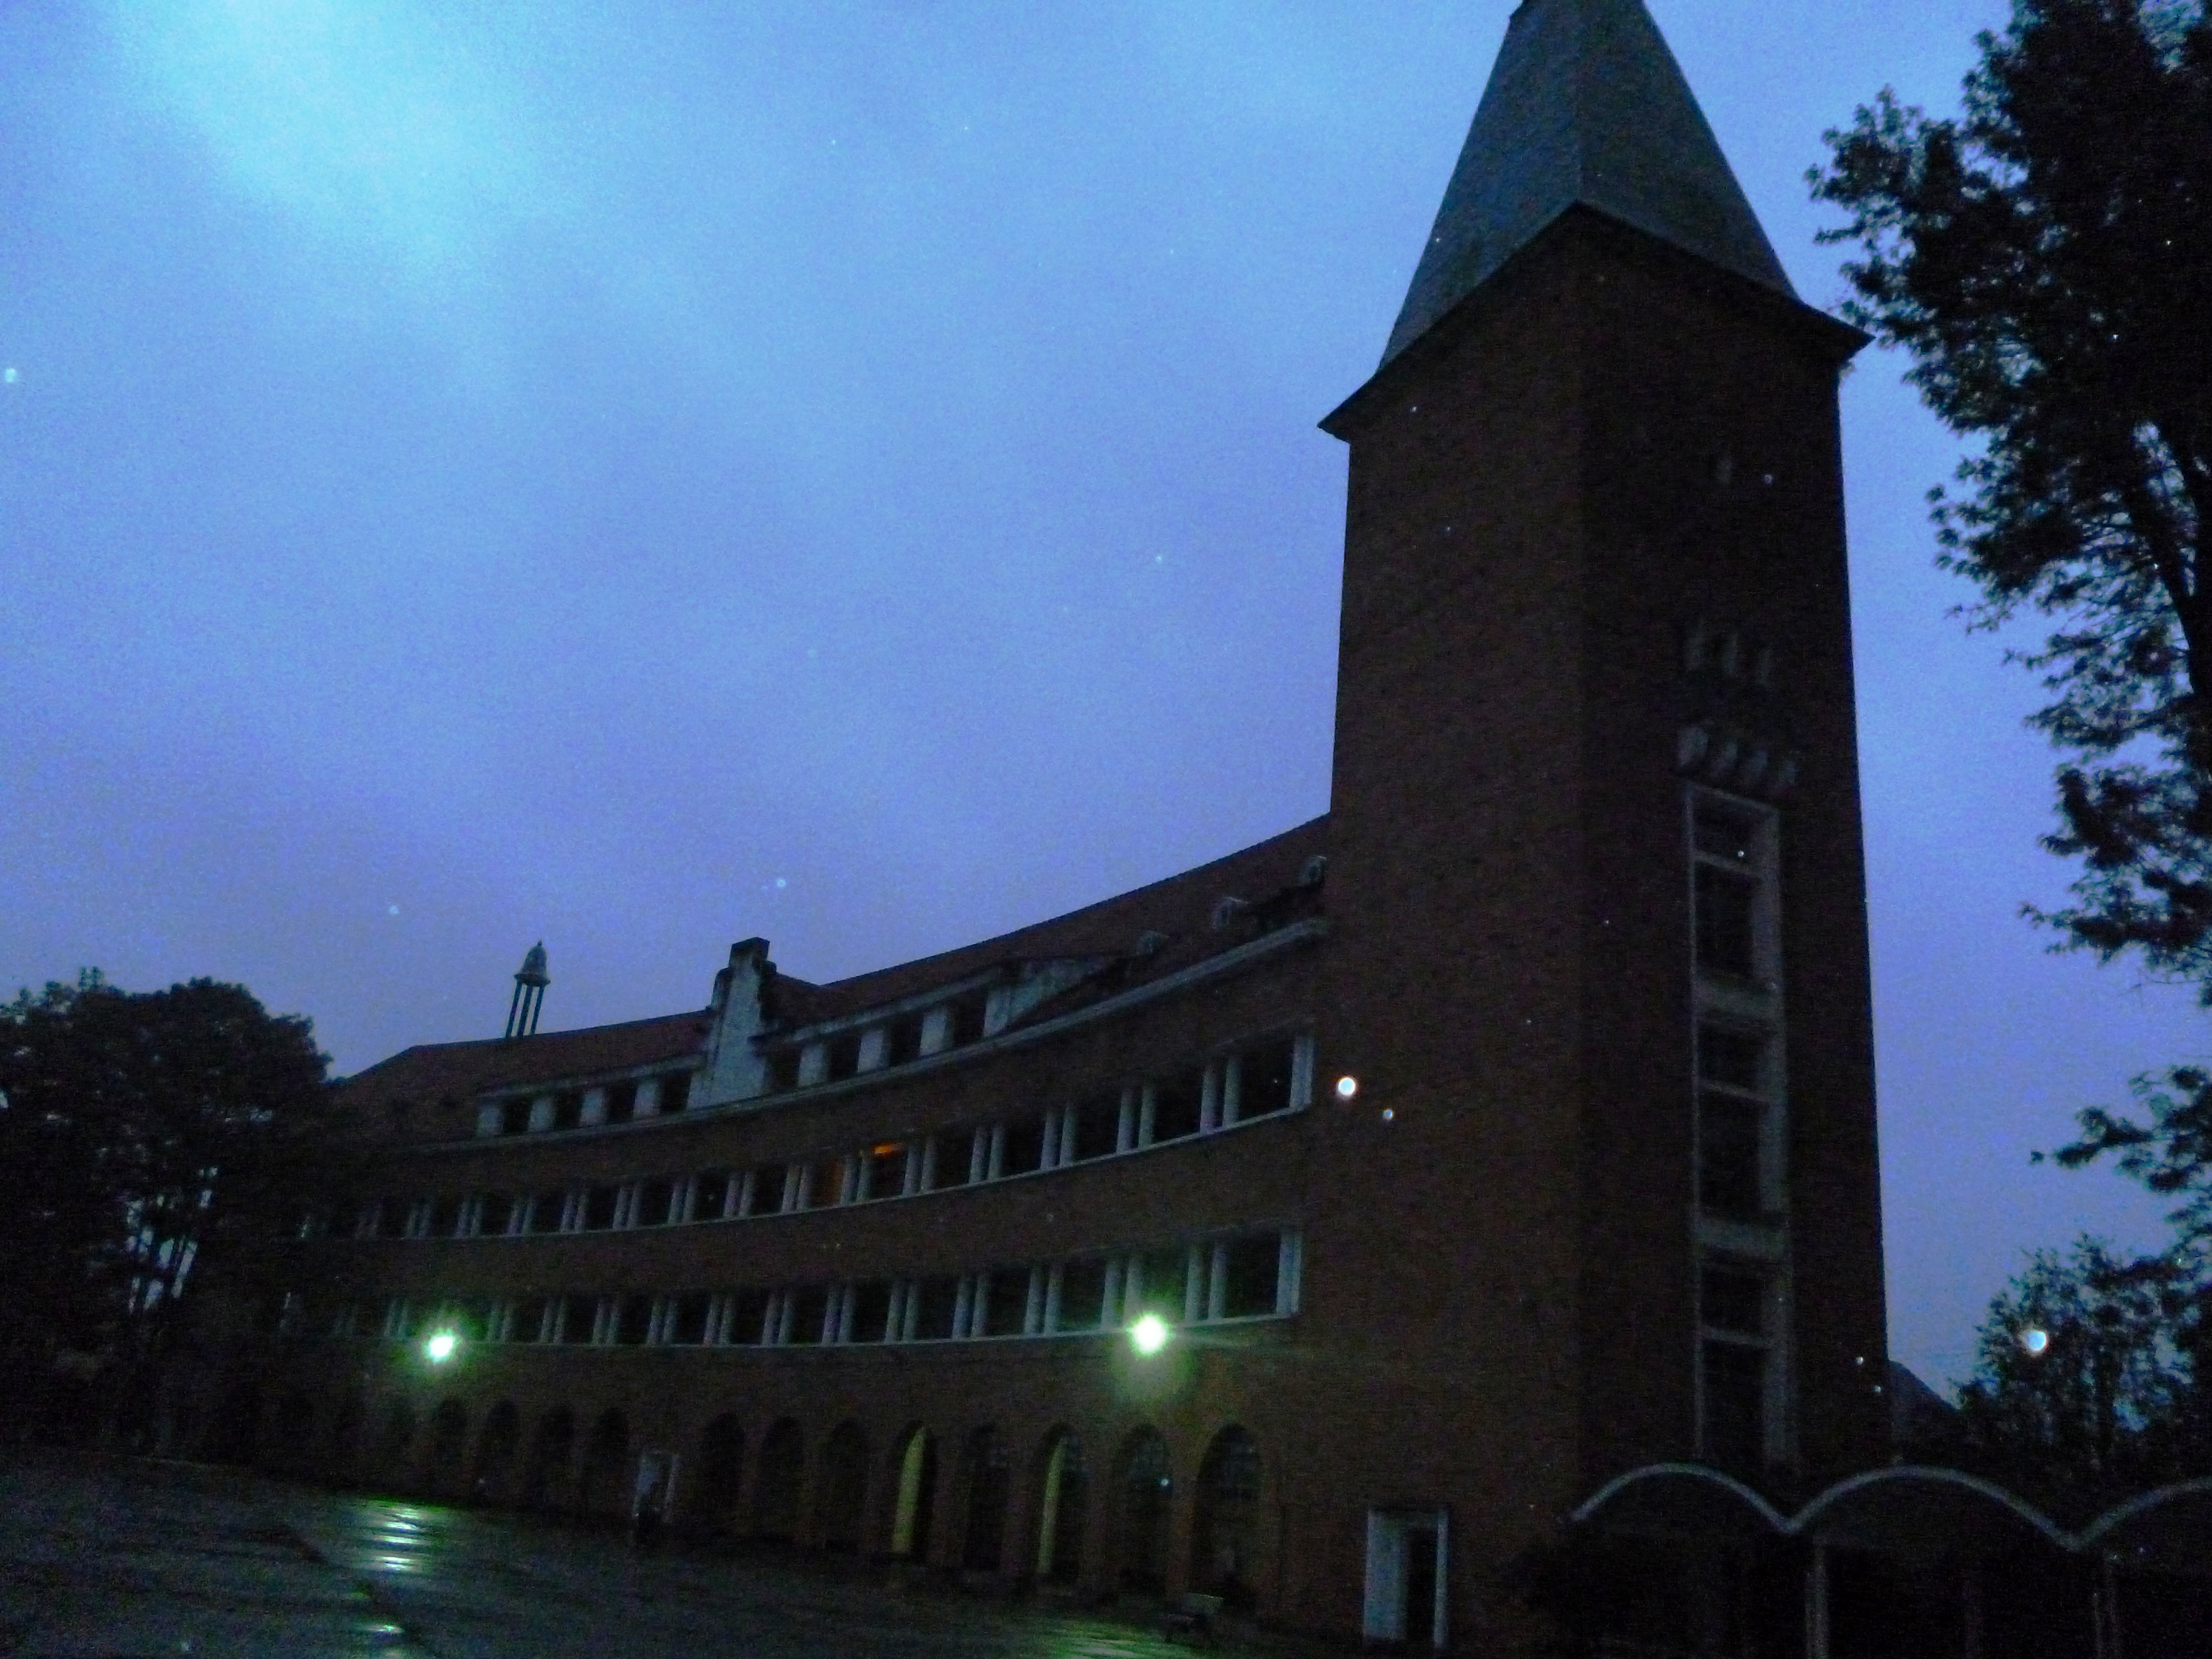
user: text: Tòa nhà có kiến trúc độc đáo trong ảnh là công trình nào?
assistant: text: Cao đẳng Sư phạm Đà Lạt

user: text: Kiến trúc của tòa nhà trong ảnh thể hiện rõ phong cách kiến trúc của giai đoạn nào tại Việt Nam?
assistant: text: Kiến trúc Pháp thuộc địa

user: text: Tháp chuông của công trình này được thiết kế mô phỏng theo hình dáng của dụng cụ nào và kiến trúc sư chính của tòa nhà là ai?
assistant: text: Chiếc bút chì và kiến trúc sư Paul Moncet